Describe the emotion expressed in this image:  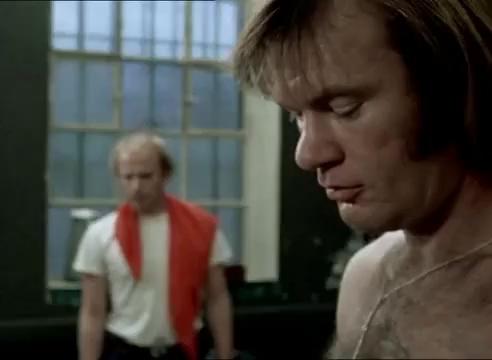
This person displays Pain, valence and arousal with low intensity.